Guro Angell Gimse

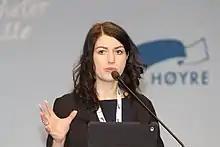

Guro Angell Gimse (born 20 July 1971) is a Norwegian politician for the Conservative Party.